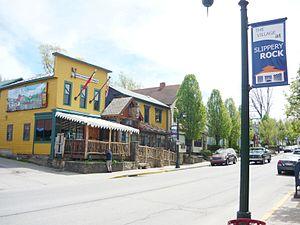
Slippery Rock est un borough situé au nord-ouest du comté de Butler, en Pennsylvanie, aux États-Unis. En 2010, il comptait une population de 3 625 habitants.